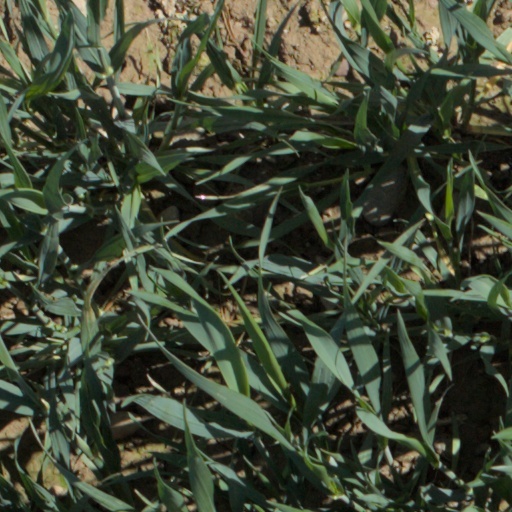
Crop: wheat